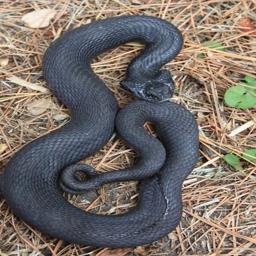
Animal: snakes